Somerton Historic District

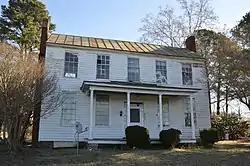
I-house at Arthur and Pittmantown

Somerton Historic District is a national historic district located at Suffolk, Virginia. Prior to annexation in 1974 Somerton was part of now non-existing Nansemond County. The district encompasses 15 contributing buildings and 2 contributing sites in the rural village of Somerton in Virginia. The district was a 250 acre 17th century grant to Sir Thomas Jernigan a colonist from Somerleyton in Suffolk County. England. The district includes an 18th-century ordinary, a 19th-century church, and modest dwellings dating from the 18th, 19th, and 20th centuries surrounded by large agricultural fields. The buildings are in a variety of popular architectural styles ranging from Federal to Folk Victorian. Notable buildings include the Somerton United Methodist Church and cemetery (c. 1880), Washington Smith Ordinary (c. 1800), and Ellis General Store.